Aftermath of the September 11 attacks

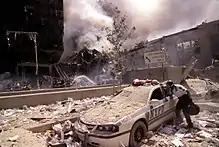
New York fire department personnel examining a smashed New York City police car, during 9/11

The September 11 attacks transformed the first term of President George W. Bush and led to what he referred to as the war on terror. The accuracy of describing it as a "war" and its political motivations and consequences are the topic of strenuous debate. The U.S. government increased military operations, economic measures, and political pressure on groups that it accused of being terrorists, as well as increasing pressure on the governments and countries which were accused of sheltering them. October 2001 saw the first military action initiated by the US. Under this policy, NATO invaded Afghanistan to remove the Taliban regime (which harbored al-Qaeda) and capture al-Qaeda forces.